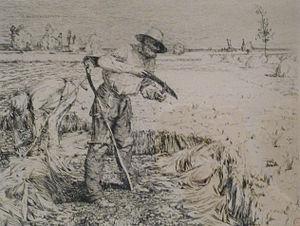
Jules Bastien-Lepage, Les faucheurs, eau-forte sur papier, 1878, Musée d'art moderne et contemporain de Strasbourg